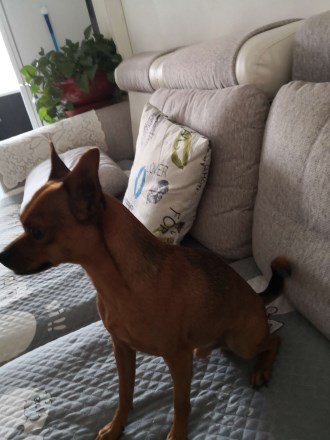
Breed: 561-n000127-miniature_pinscher